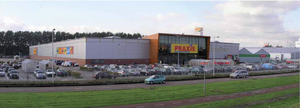
Praxis est une chaîne de magasins de bricolage néerlandaise créée en 1978 dans la ville de Venloo, spécialisée dans les produits de bricolage et de jardinage et basée à Amsterdam aux Pays-Bas. L'enseigne Praxis appartient avec Brico et Formido au groupe Maxeda.